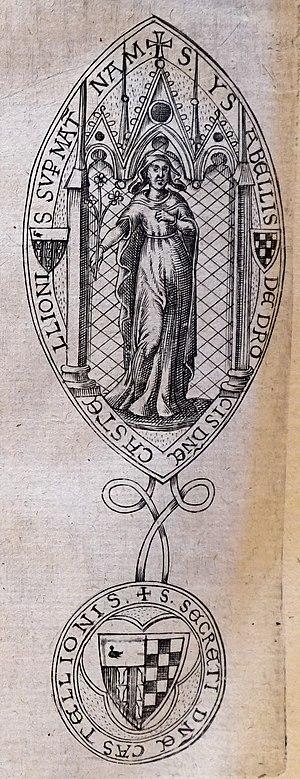
reproduction du sceau d'ISabeau de Dreux épouse de Gaucher de Chatillon .
La maison de Châtillon est une grande famille du Moyen Âge, originaire de Champagne, et dont les nombreuses branches se sont développées dès le XIIᵉ siècle sur tout le nord du Royaume de France. Ses membres ont possédé de vastes domaines et se sont alliés à plusieurs maisons souveraines.
Gaucher V de Châtillon né vers 1249 à Châtillon-sur-Marne, mort en 1329, seigneur de Châtillon, comte de Porcien durant les règnes de six rois différents.